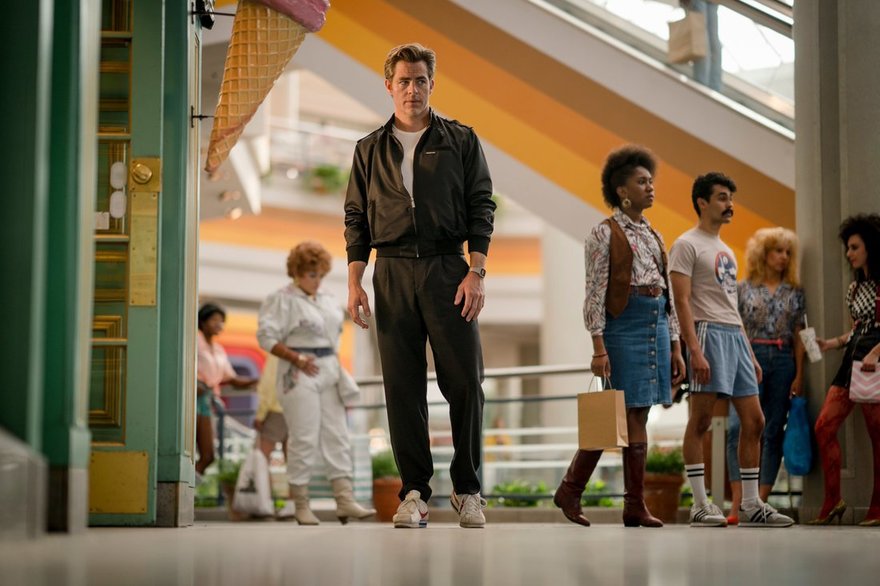
Gender: women